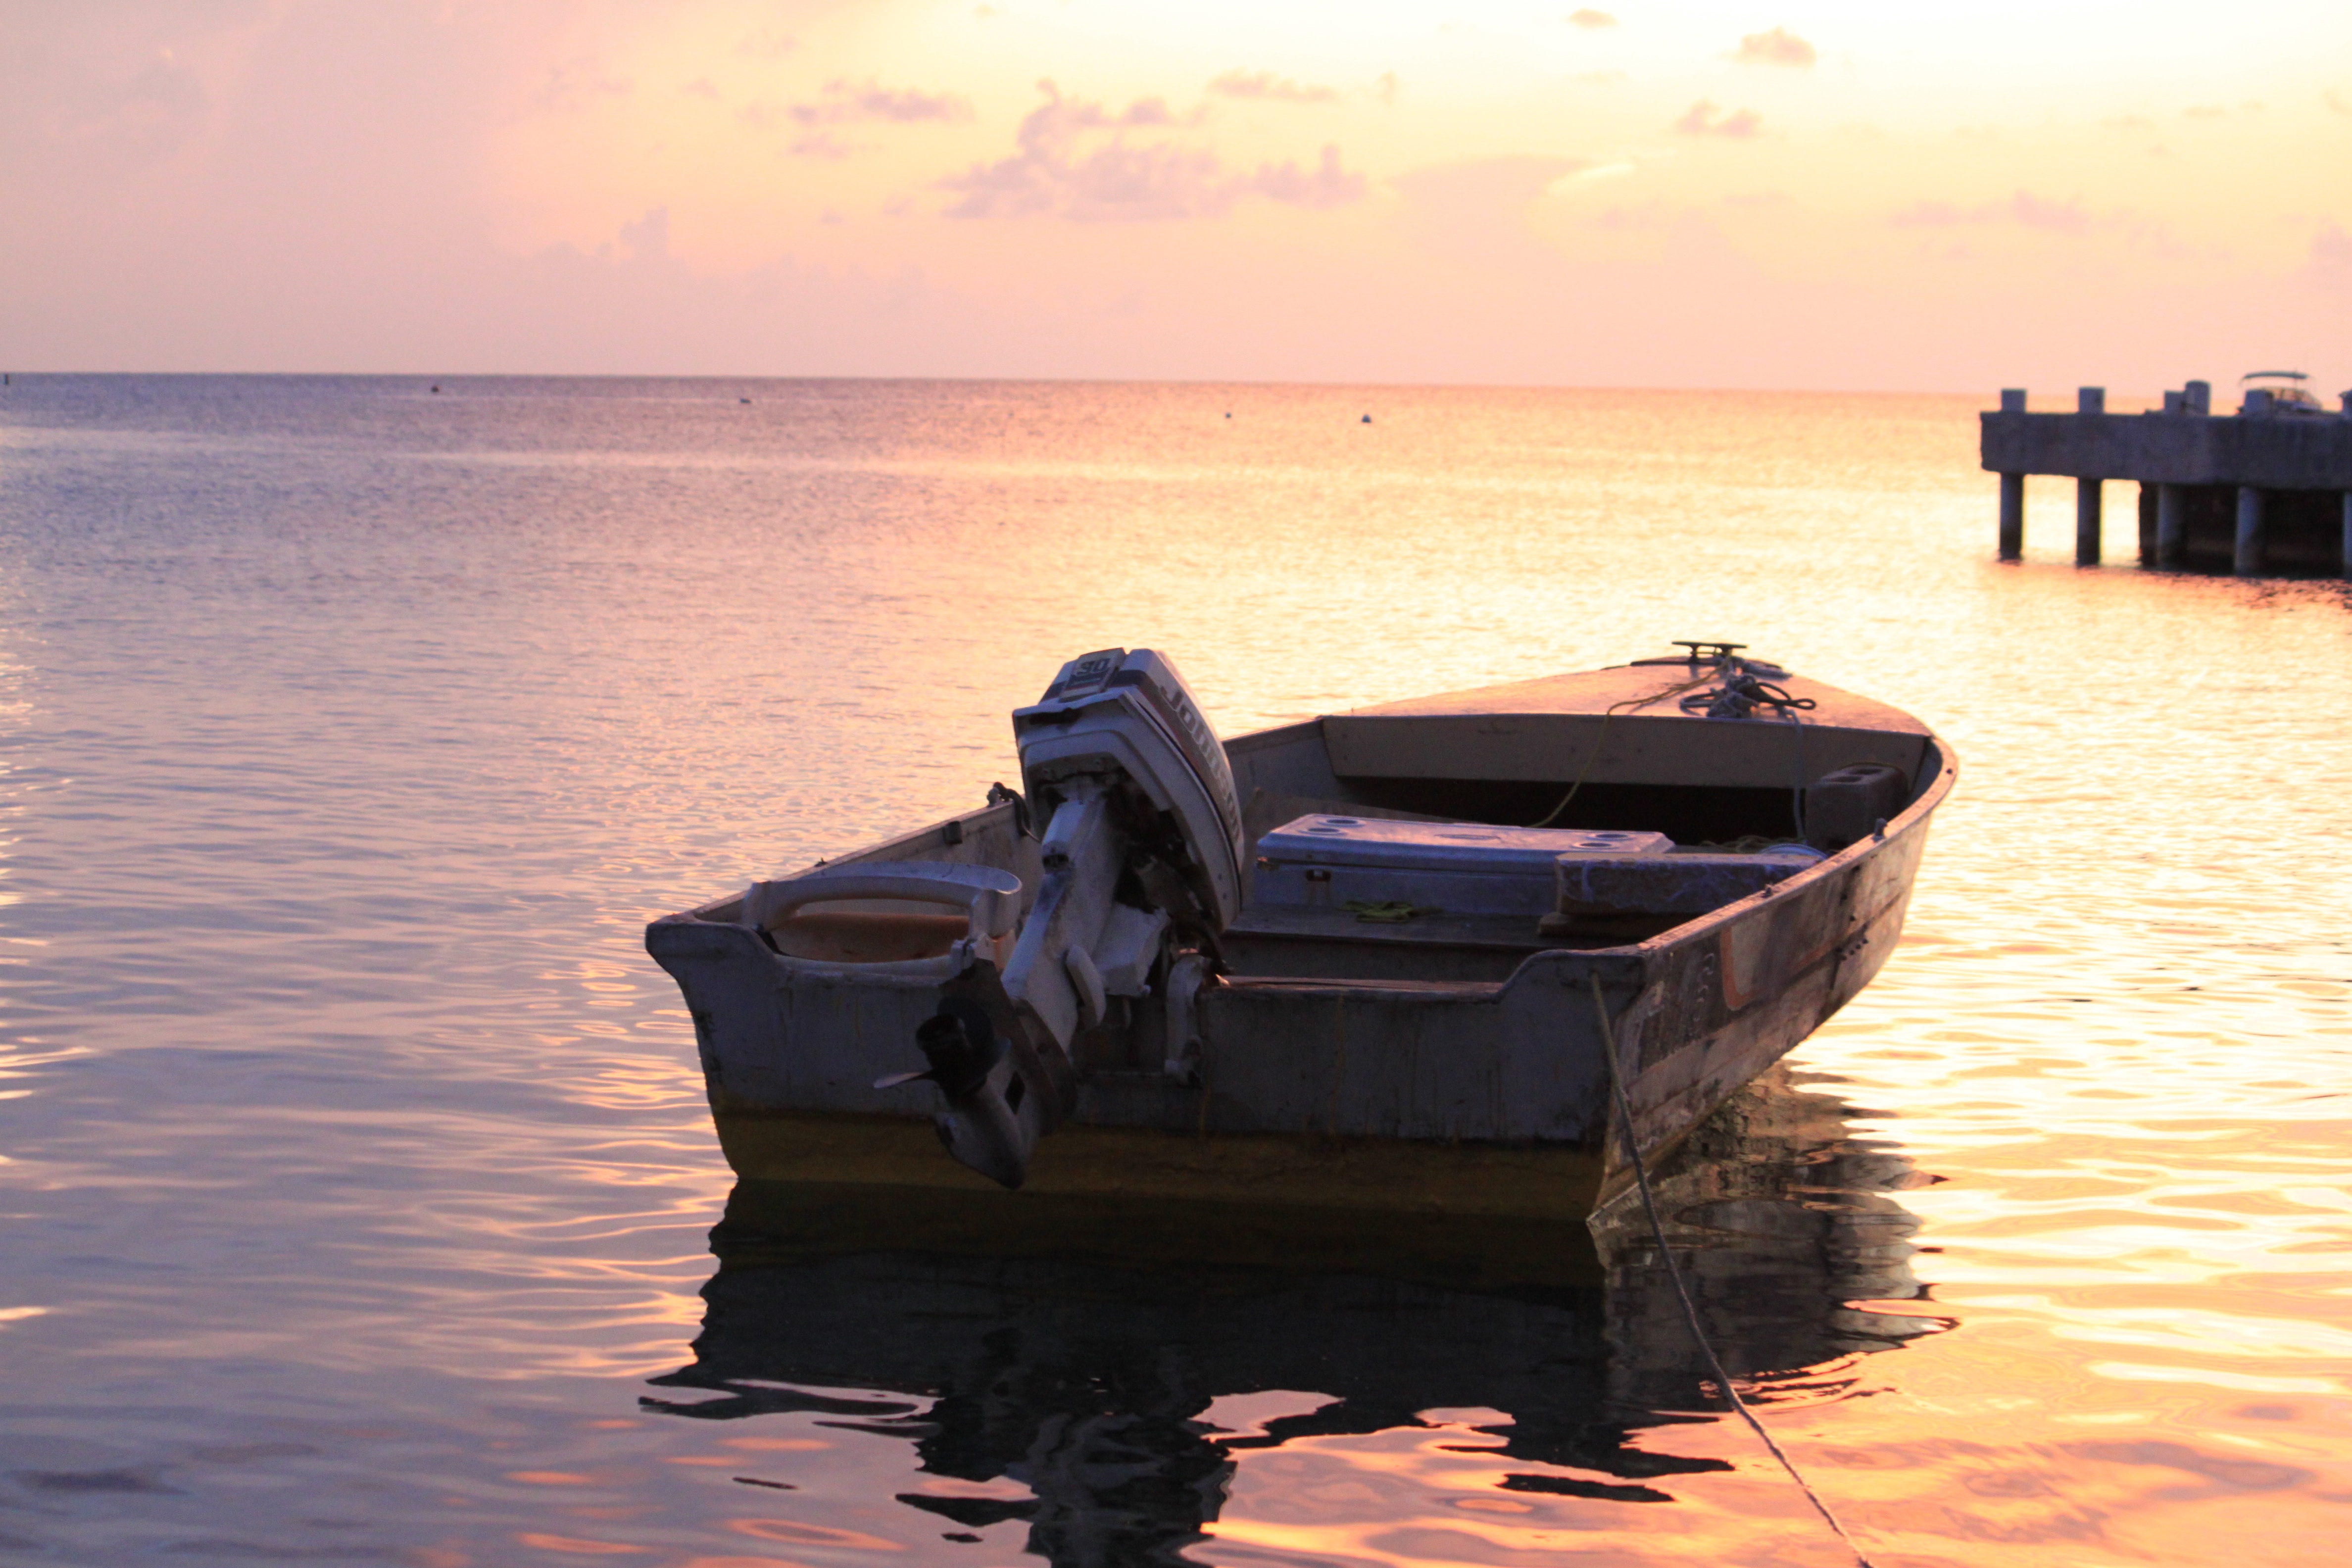
sea, coast, ocean, horizon, dock, sunrise, sunset, boat, morning, shore, dawn, dusk, evening, reflection, vehicle, bay, watercraft rowing